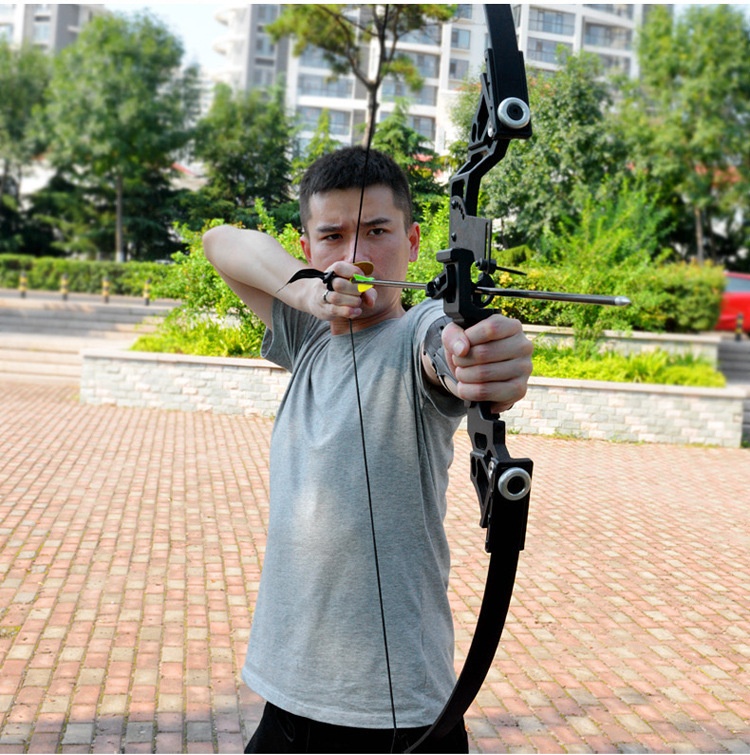
Lightning Wolf Straight Bow – Magnesium Alloy & Composite Fiber
Unleash precision and power with the Lightning Wolf Straight Bow, designed for adult archery enthusiasts who value speed, strength, and performance. Crafted from a durable magnesium alloy and composite fiber blend, this bow combines resilience with lightweight handling, making it perfect for hunting, sport shooting, or outdoor recreation. Key Features: Adult-optimized design: Engineered for strength, balance, and professional handling. High-speed performance: Up to 30% faster firing rate compared to standard poundage bows. Adjustable draw weight: Choose from 30–50 lbs to match your skill and strength. Extended range: Capable of reaching distances of over 200 yards, offering superior accuracy and distance. Professional-grade use: Suitable for advanced practice, outdoor entertainment, and competitive participation. Whether you’re sharpening your skills on the range, hunting in the wild, or simply enjoying outdoor target shooting, the Lightning Wolf Straight Bow lets you experience the true artistry and thrill of archery.
Brand: Kristopher Boher
Category: Sporting Goods > Outdoor Recreation > Hunting & Shooting > Archery > Bows & Crossbows > Recurve & Longbows > Longbows